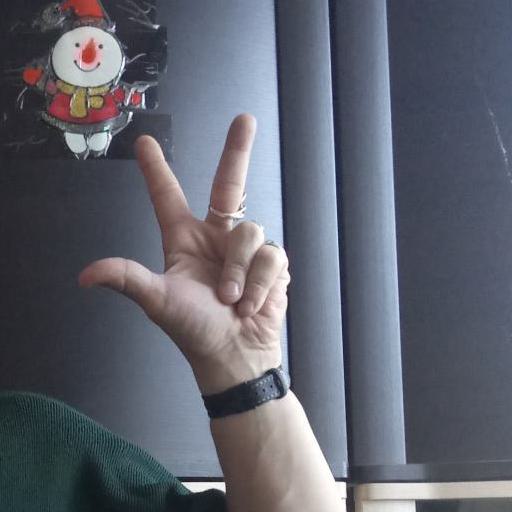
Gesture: three2